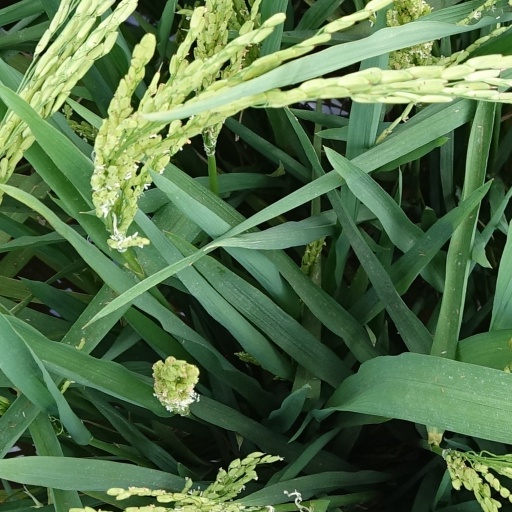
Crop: rice